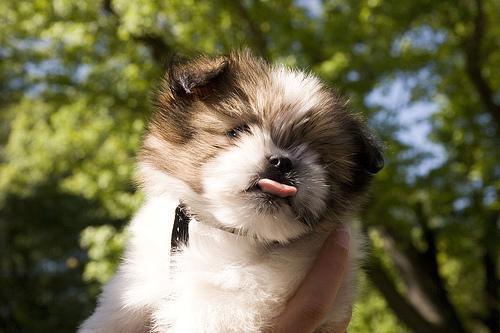
Shih-Tzu